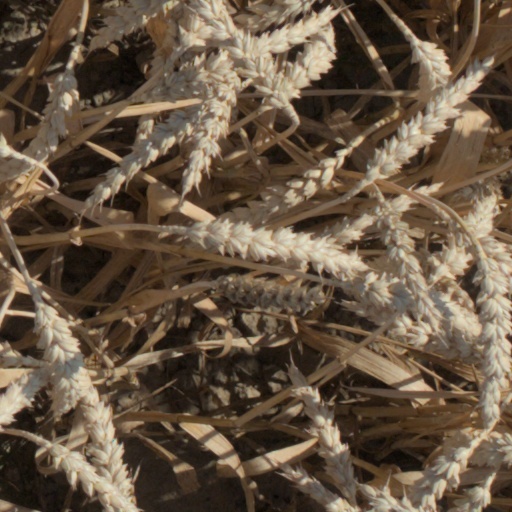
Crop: wheat